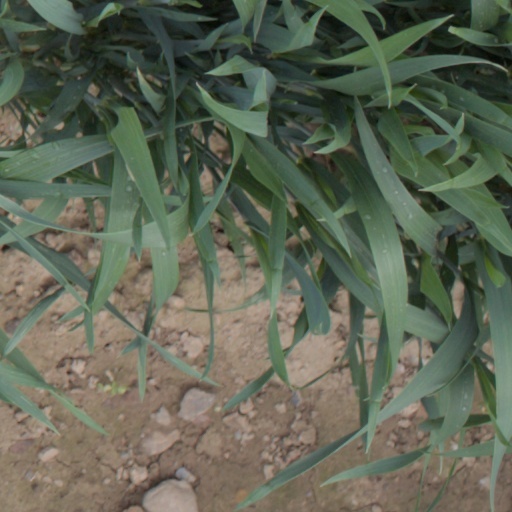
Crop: wheat